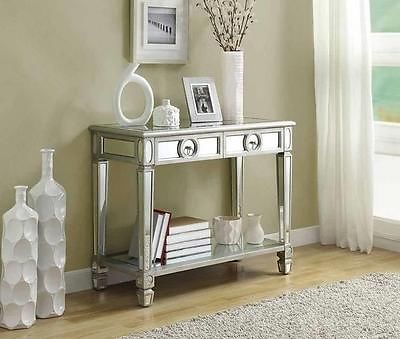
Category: table